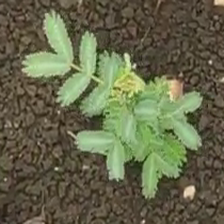
Weed species: Dwarf_cassia_(Chamaecrista pumila)